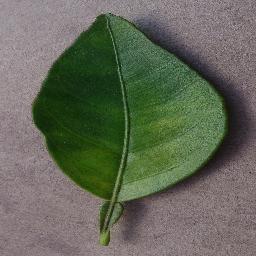
Label: Orange___Haunglongbing_(Citrus_greening)